Canon EF-S lens mount

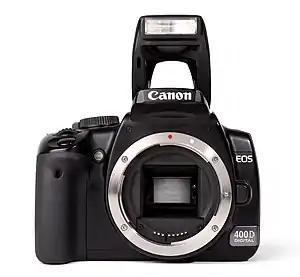
An EF-S compatible body, the Canon EOS 400D, with open lens mount

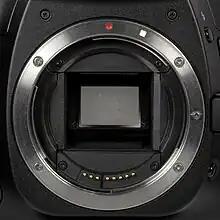
An EF-S compatible mount close-up, from the Canon 30D. Note the circular indent inside the mount, which corresponds to the raised ring on the lens.

By design, it is physically impossible to mount EF-S lenses on EF-only cameras. This is because the increased proximity of the lens to the sensor means that on full-frame sensor or 35mm film EF cameras the lens itself would obstruct the mirror's movement and cause damage to the lens and/or camera. While it is possible to modify the lens such that the physical obstruction is removed, allowing for mounting to EF mount cameras, the rear of the lens would still obstruct the mirror. An additional reason is that the lenses produce a smaller image circle of even illumination (circle of no vignetting). An EF-S lens alignment mark is indicated by a small white rectangle, whereas the EF employs a small red dot. The lens will insert into the body when the alignment marks on each are matched, and the lens can then be rotated and locked into the operating position. EF-S camera bodies have both EF-S and EF alignment marks, while EF bodies have only EF marks. Some have reported success attaching EF-S lenses to full-frame bodies with the use of an extension tube; however, this does not eliminate the vignetting problem, and also removes the lens's ability to achieve infinity focus. Also, attachment of EF-S lenses on EF bodies can often be accomplished by removing the small plastic ring seen in the photo above. Although vignetting is still an issue, photos can be taken, and infinity focus achieved. This modification comes with caveats, one being that on some lenses, like the EF-S 10-22mm, at the 10mm setting, the element protrudes too far back toward EF mount camera bodies.